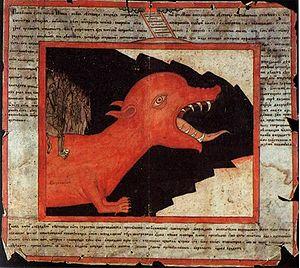
Le Tsar de l'Onde et Vassilissa la très-sage, est un conte populaire slave oriental et russe en particulier, dont il existe de nombreuses versions. Il fait l'objet des contes numérotés 219 à 226 dans l'édition russe de 1958 des Contes populaires russes d'Alexandre Afanassiev. Il relève en partie des rubriques AT 313 et AT 812 dans la classification Aarne-Thompson.